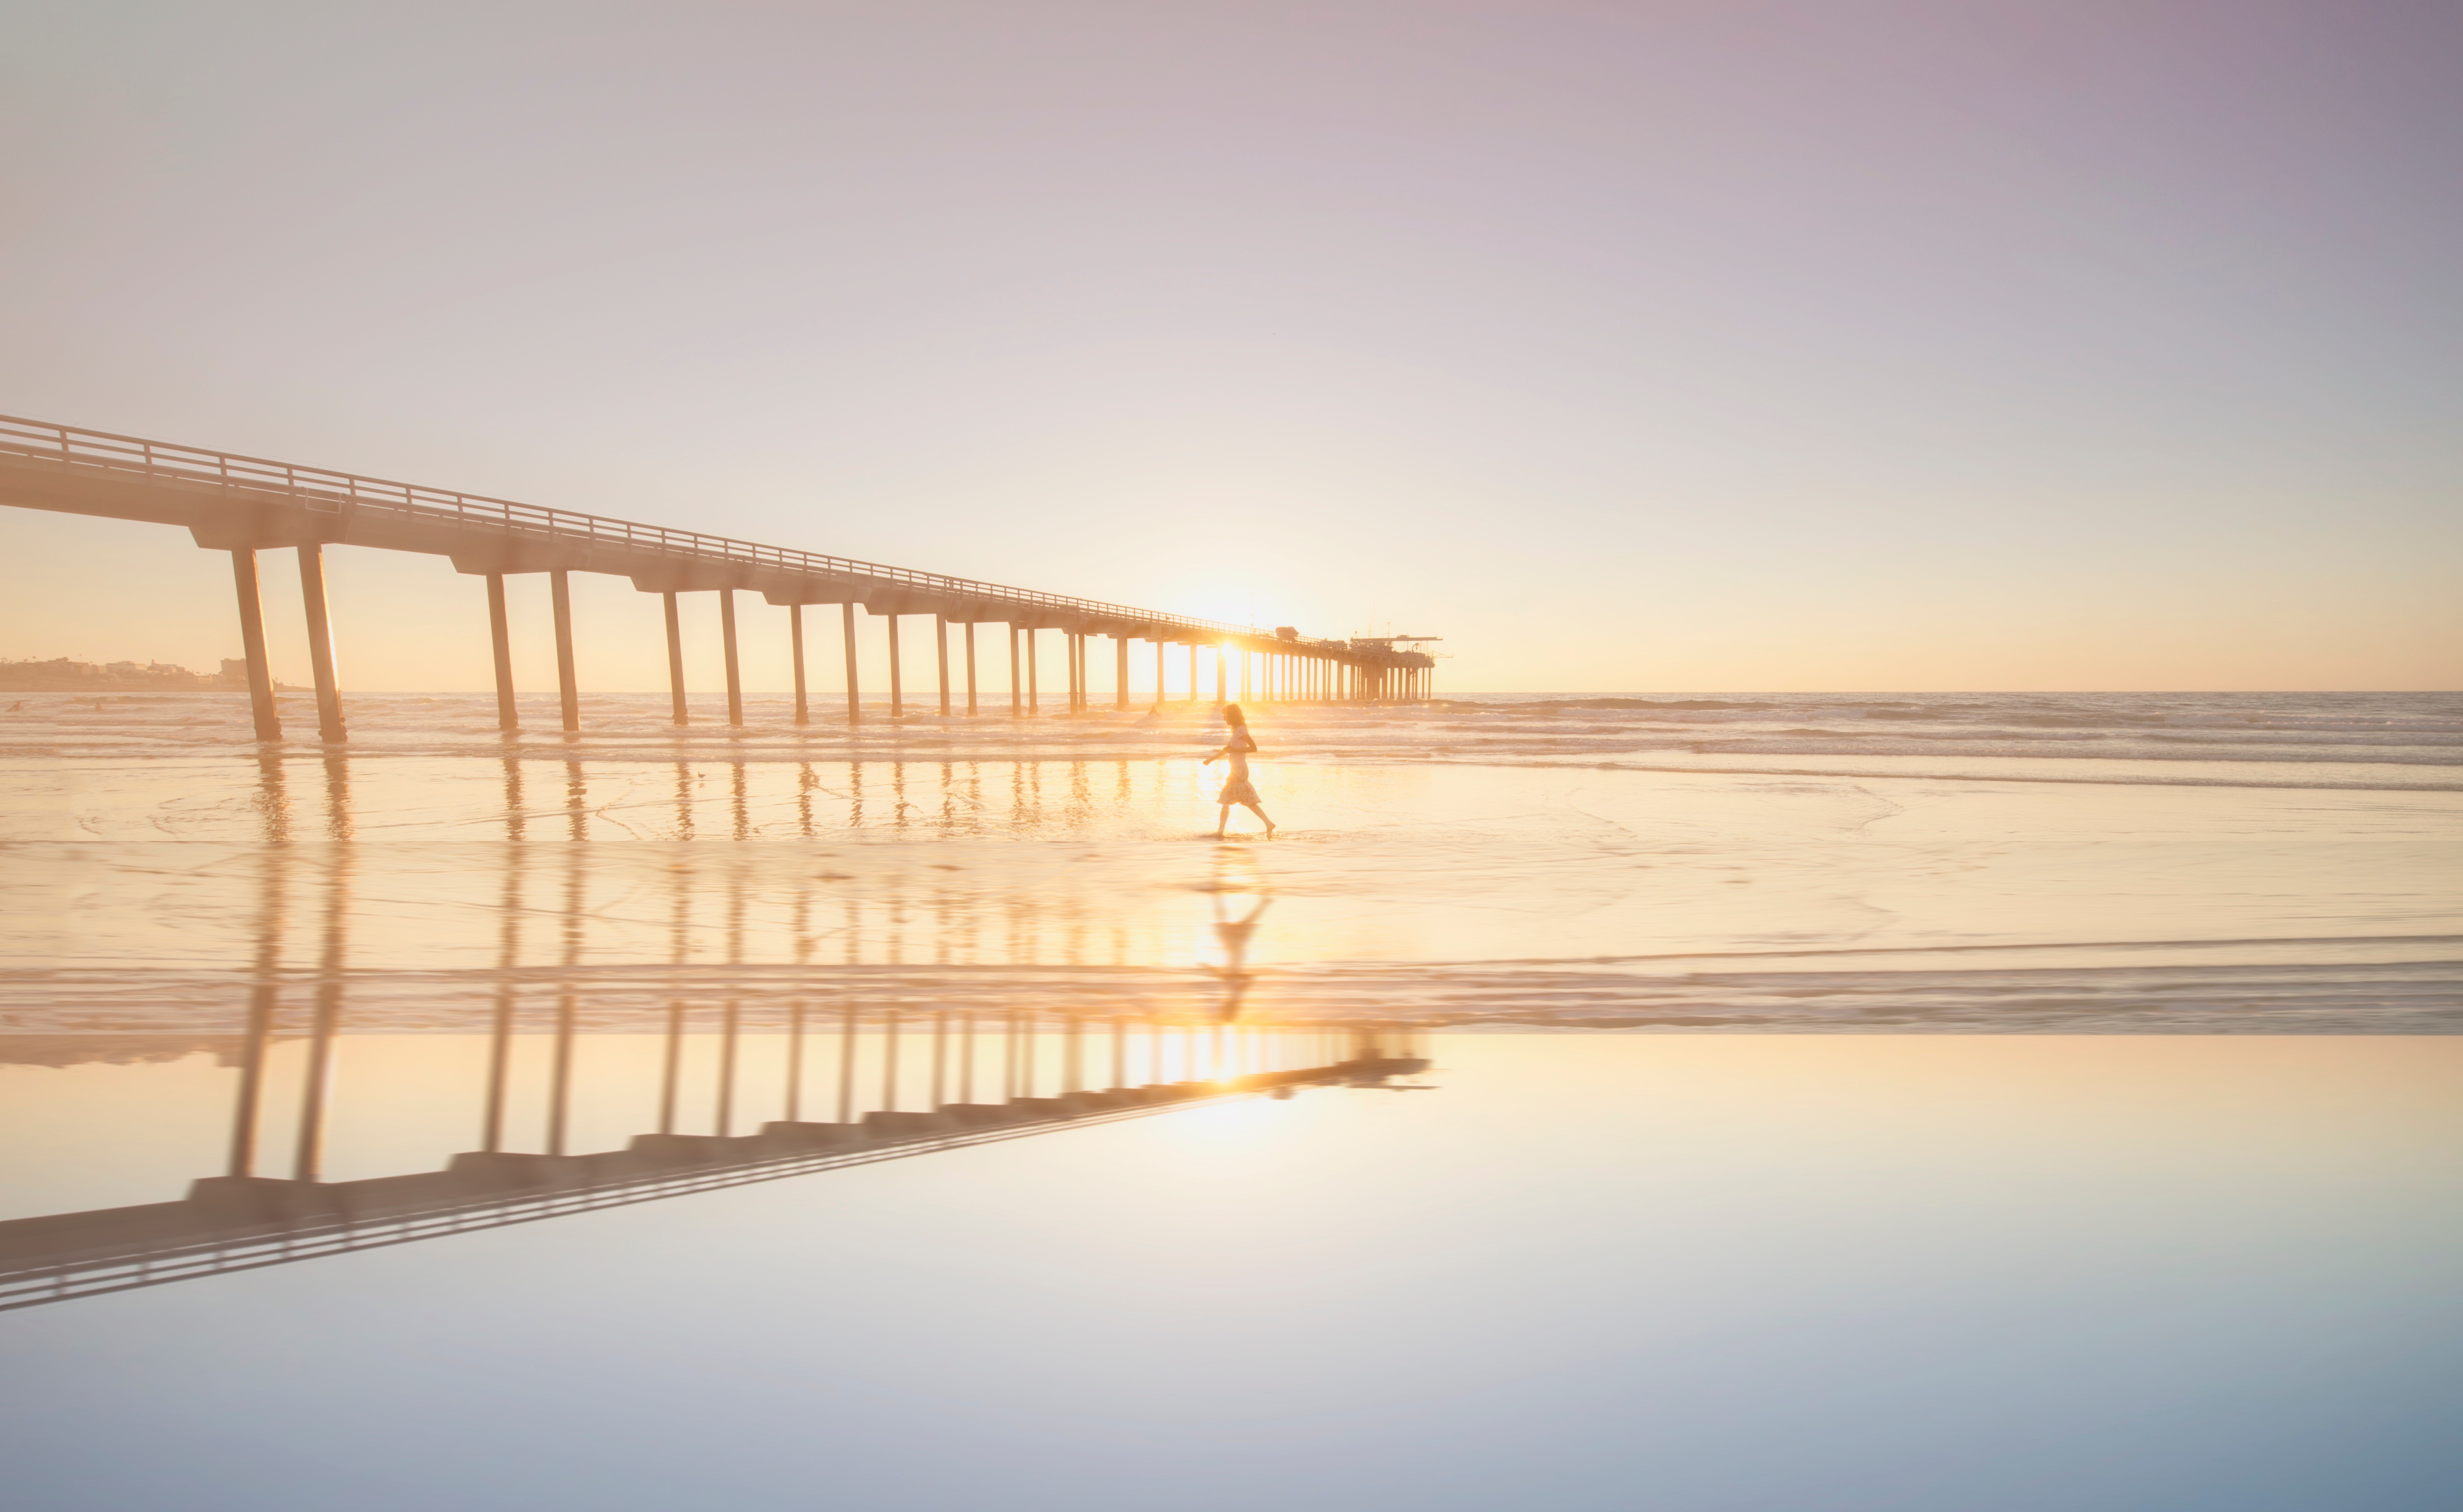
beach, sea, ocean, horizon, sunrise, sunset, sunlight, morning, shore, wave, dawn, pier, dusk, reflection, atmospheric phenomenon